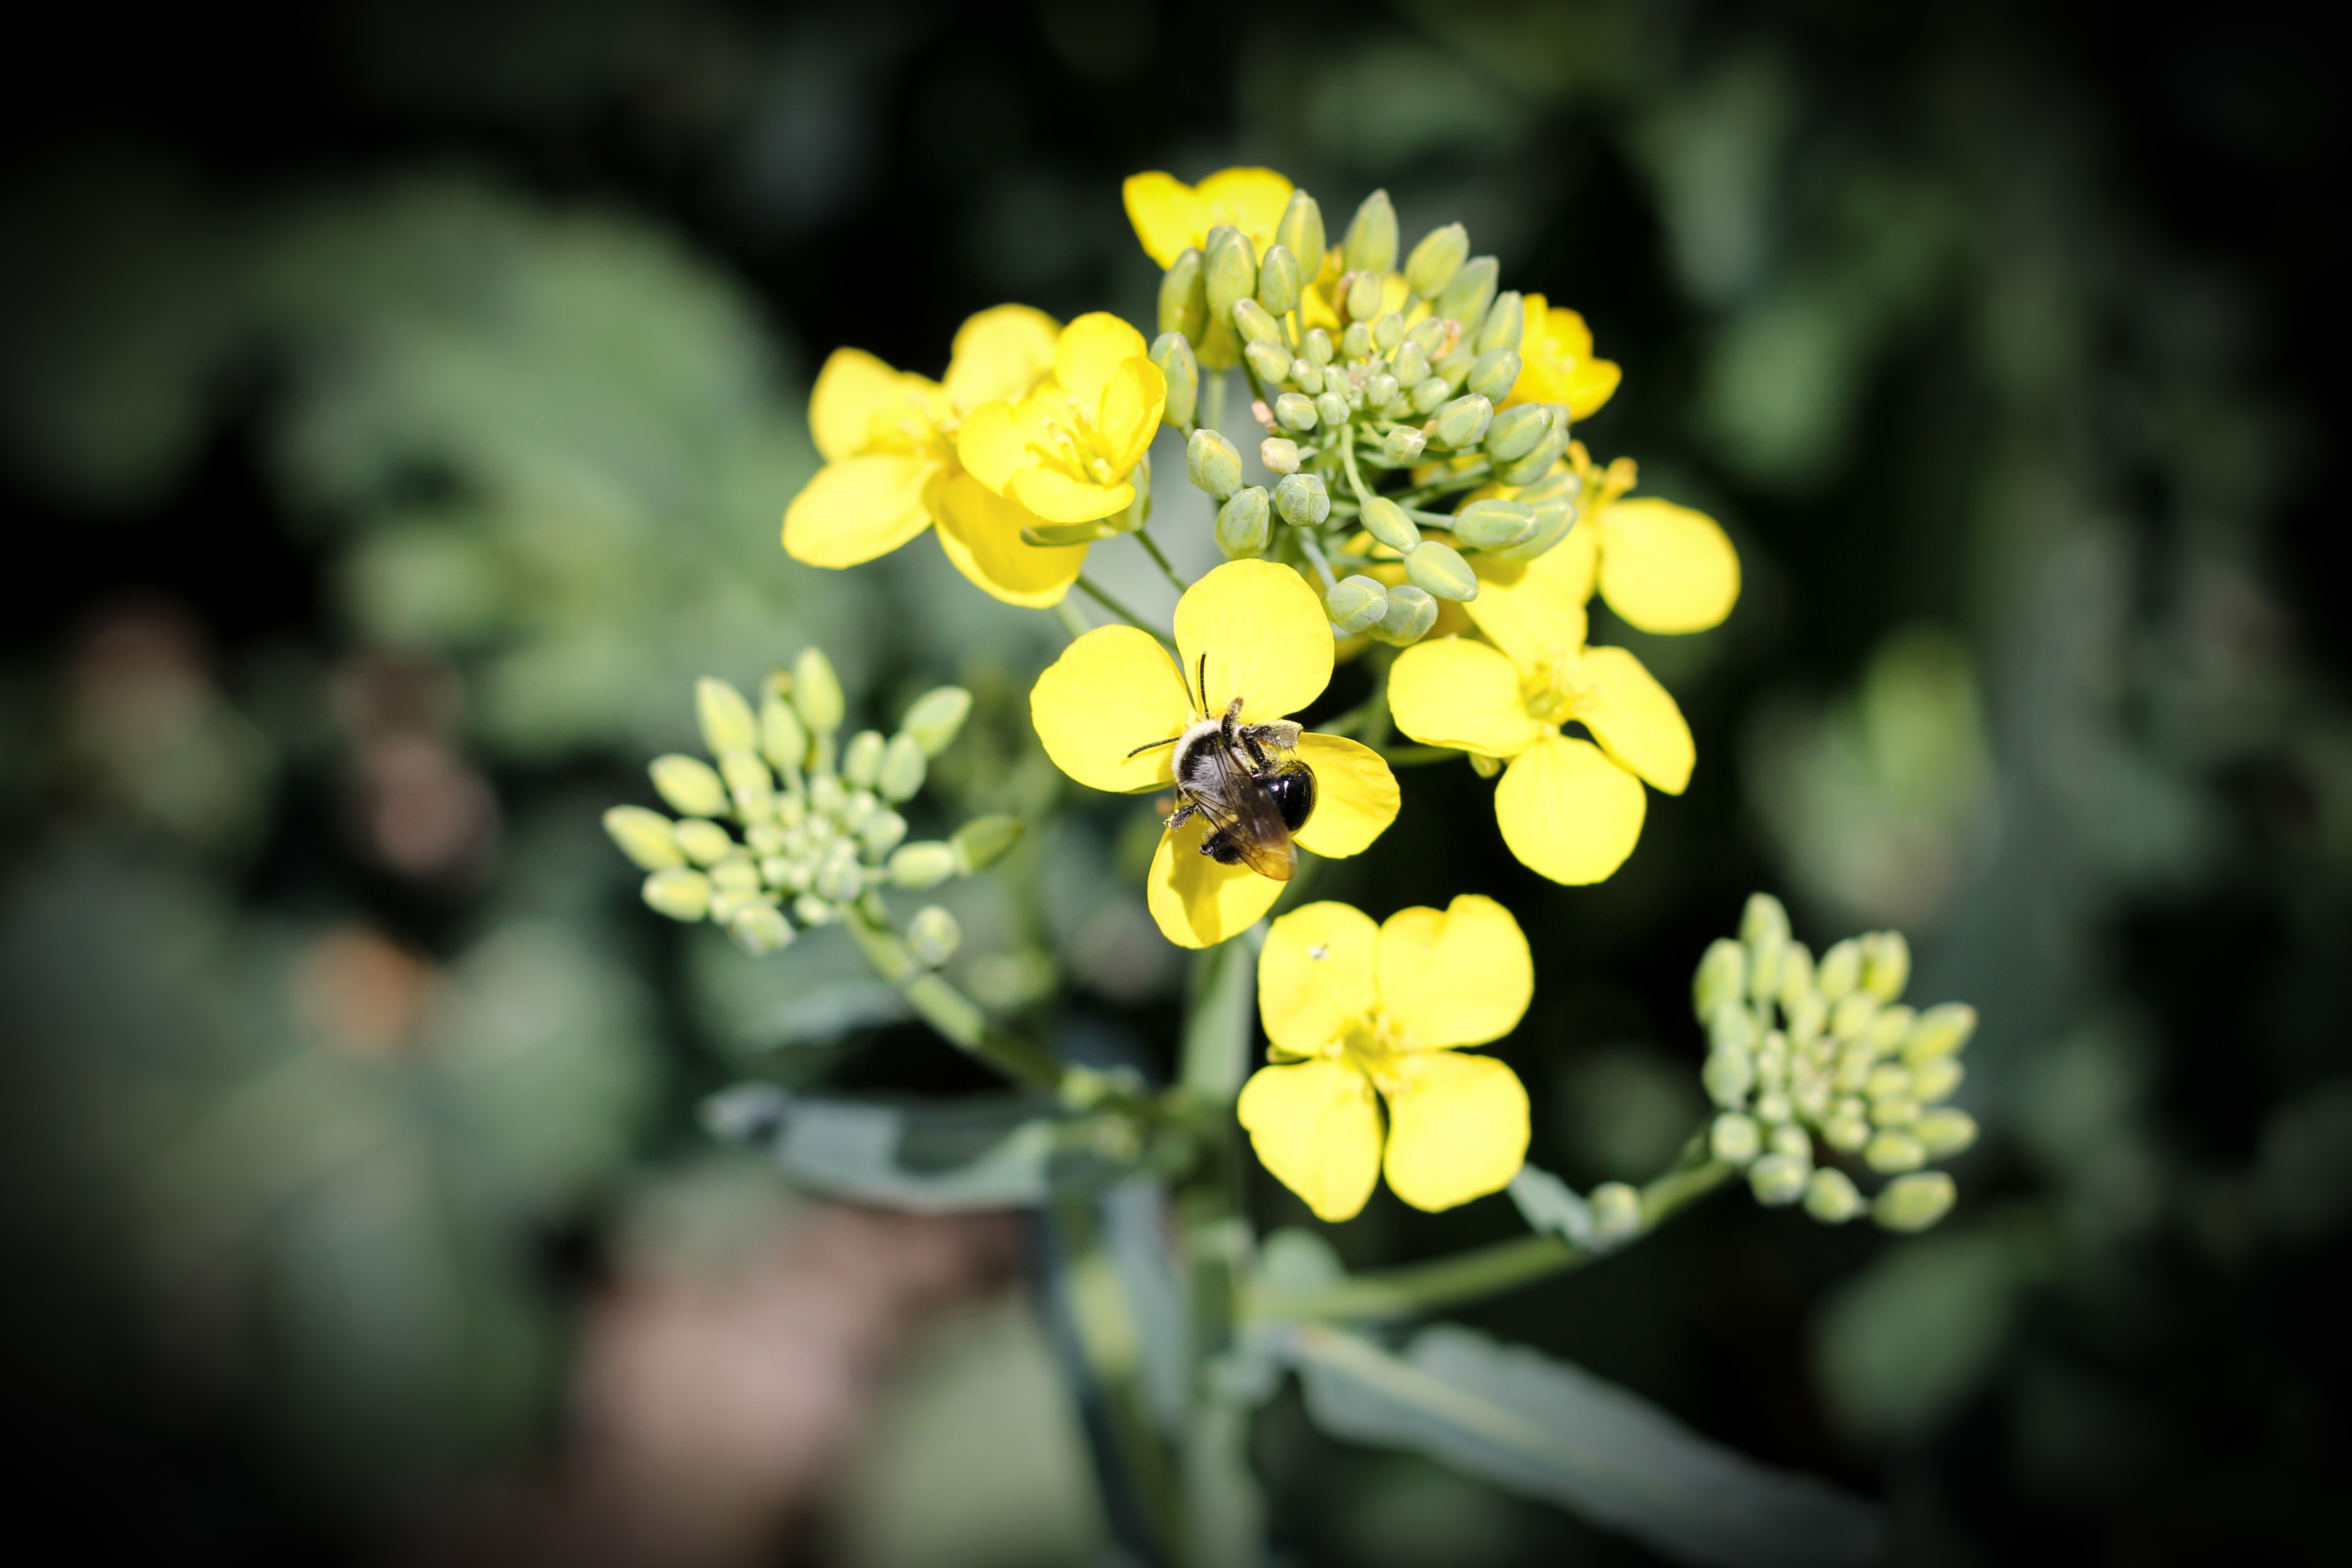
nature, blossom, plant, white, flower, pollen, spring, produce, insect, macro, botany, yellow, garden, flora, wildflower, flowers, petals, flowering, bees, macro photography, flowering plant, land plant